New York Court of Appeals Building

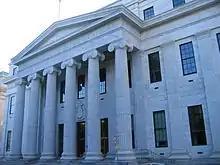
The court building seen more closely, and from an angle slightly to its right.

In the rear wing is the courtroom, its interior decorated in ornately hand-carved brown oak, similar to its furniture. Oil portraits of past Court of Appeals judges line the walls up to the carved plaster ceiling. A fireplace of bronze, marble and Mexican onyx is in one wall. The floor has a red carpet decorated with geometric patterns.